Question: Please indicate a possible affordance area of the sit_on_bicycle that can be used for holding with hands
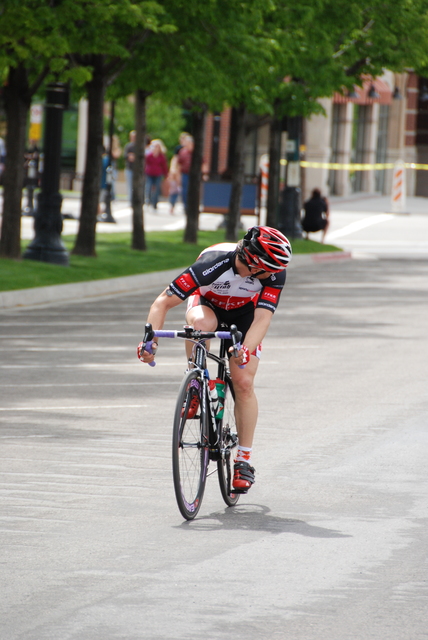
Answer: [216.76, 320.338, 244.541, 349.582]